Dhunge dhara

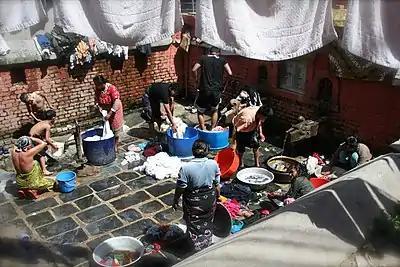
Washing laundry, as seen here in a Kathamandu hiti, was not allowed everywhere

Special wooden hitis belonging to the Dhobi cast are used for the professional washing of laundry (or at least they were in 1996).